Climax Series

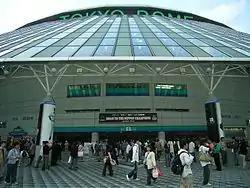
The Tokyo Dome, home of the Yomiuri Giants, hosted the second stage of the inaugural Central League Climax Series.

The Central League had situational playoff scenarios written into its bylaws that required either a tie in the standings or a team with more wins finishing with a worse winning percentage than the top team, but a permanent playoff plan had never been created. In March 2006, encouraged by the success of the PL's playoff series, CL officials announced their intention to introduce postseason playoffs for the 2007 season to help boost declining attendance. During meetings held later that year, PL and CL officials disagreed over proposed plans detailing the new playoff system. Since the creation of the PL playoffs in 2004, the league awarded its pennant titles to the playoff winners rather than the team who finished the regular season with the best record. The PL disapproved of the CL's intentions to continue awarding their league title to the first-place finisher in the regular season while using the playoffs to determine which team would compete against in the Japan Series.